Lucjan Kydryński

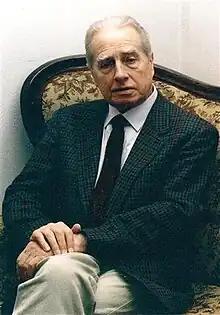
Lucjan Kydryński

Lucjan Kydryński (6 January 1929 in Grudziądz – 9 September 2006 in Warsaw) was a Polish journalist and writer, radio and TV program host.